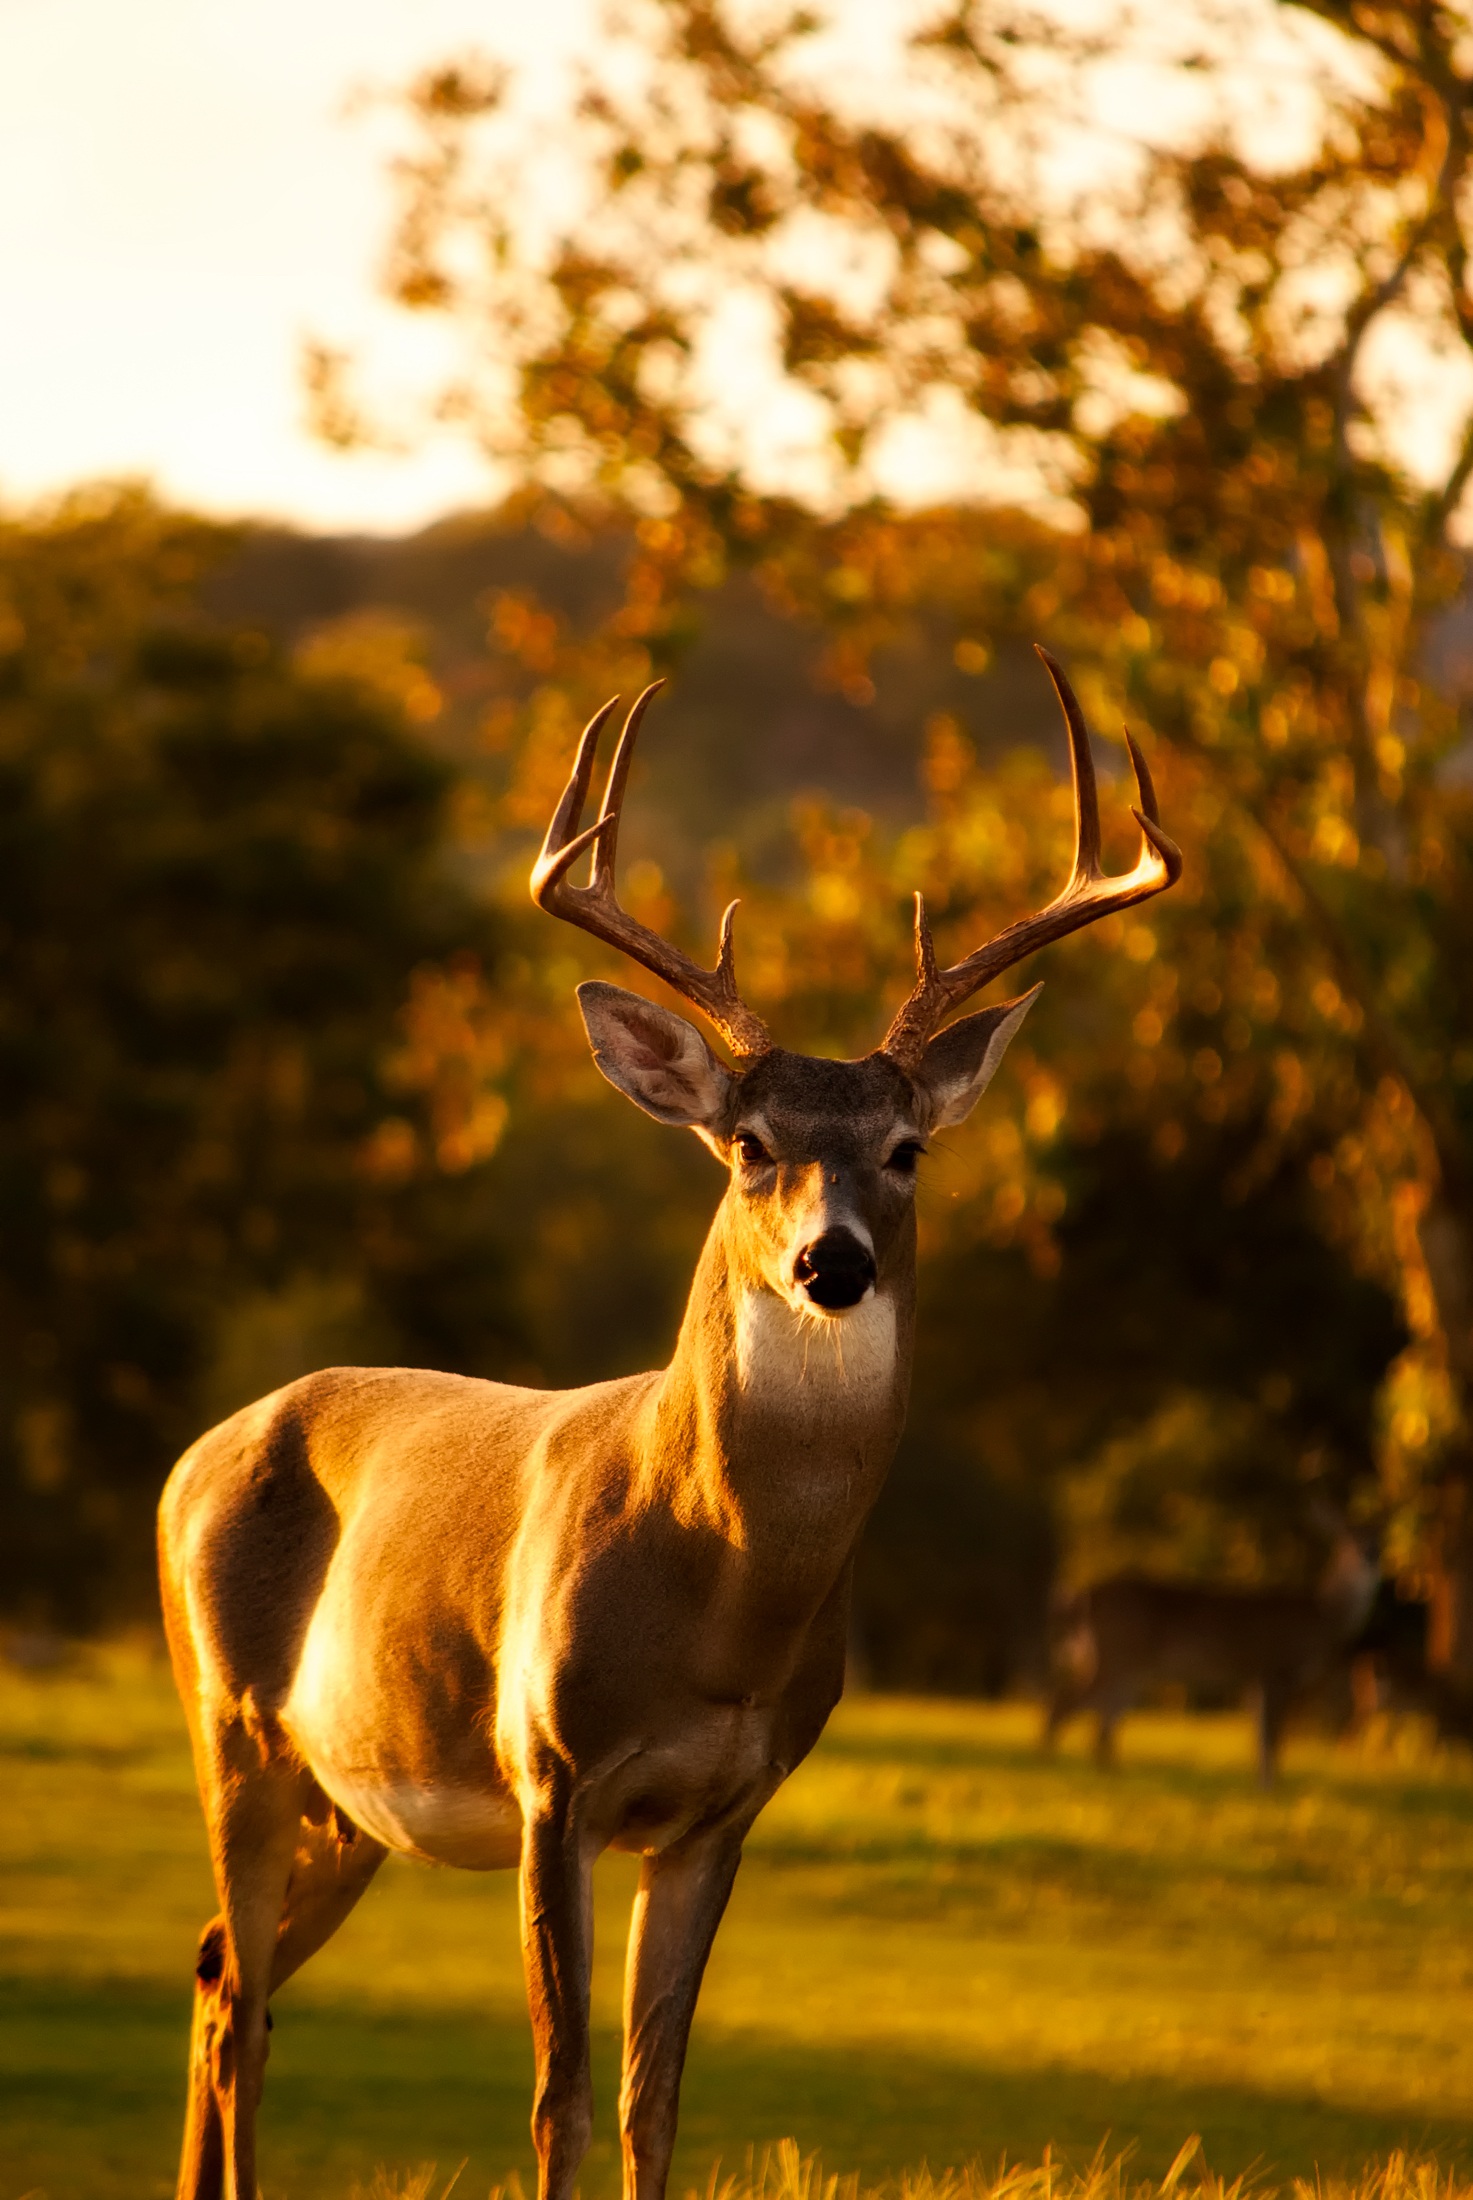
landscape, nature, forest, fall, animal, wildlife, deer, stag, autumn, mammal, fauna, antelope, outdoors, woods, hdr, vertebrate, beautiful, impala, white tailed deer